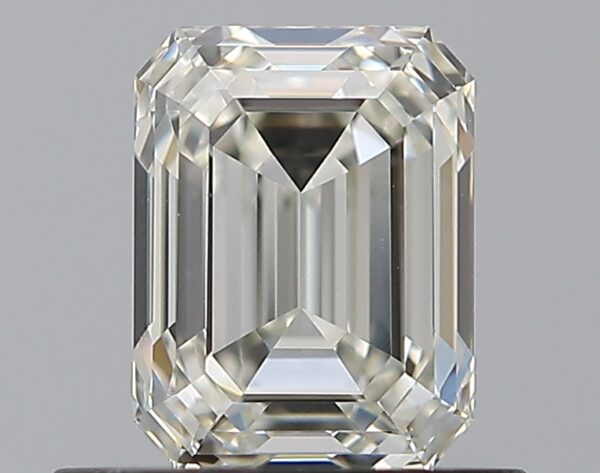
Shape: emerald
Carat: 0.7
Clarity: VVS1
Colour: J
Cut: VG
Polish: EX
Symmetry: VG
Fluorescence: N
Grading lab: GIA
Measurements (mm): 5.57 x 4.21 x 2.94